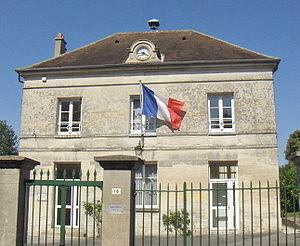
Mairie de Mortefontaine, Oise.
Mortefontaine est une commune française située dans le département de l'Oise, en région Hauts-de-France.